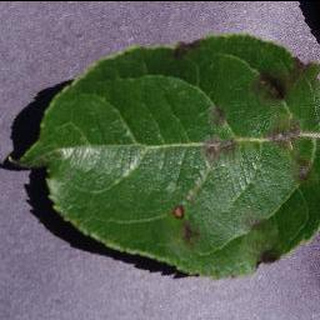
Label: apple_apple_scab